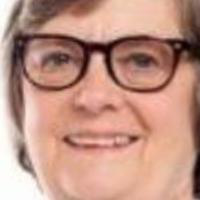
Age group: age 66-80